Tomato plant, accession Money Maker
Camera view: tilt-top (135 deg); turntable rotation: 330 degrees
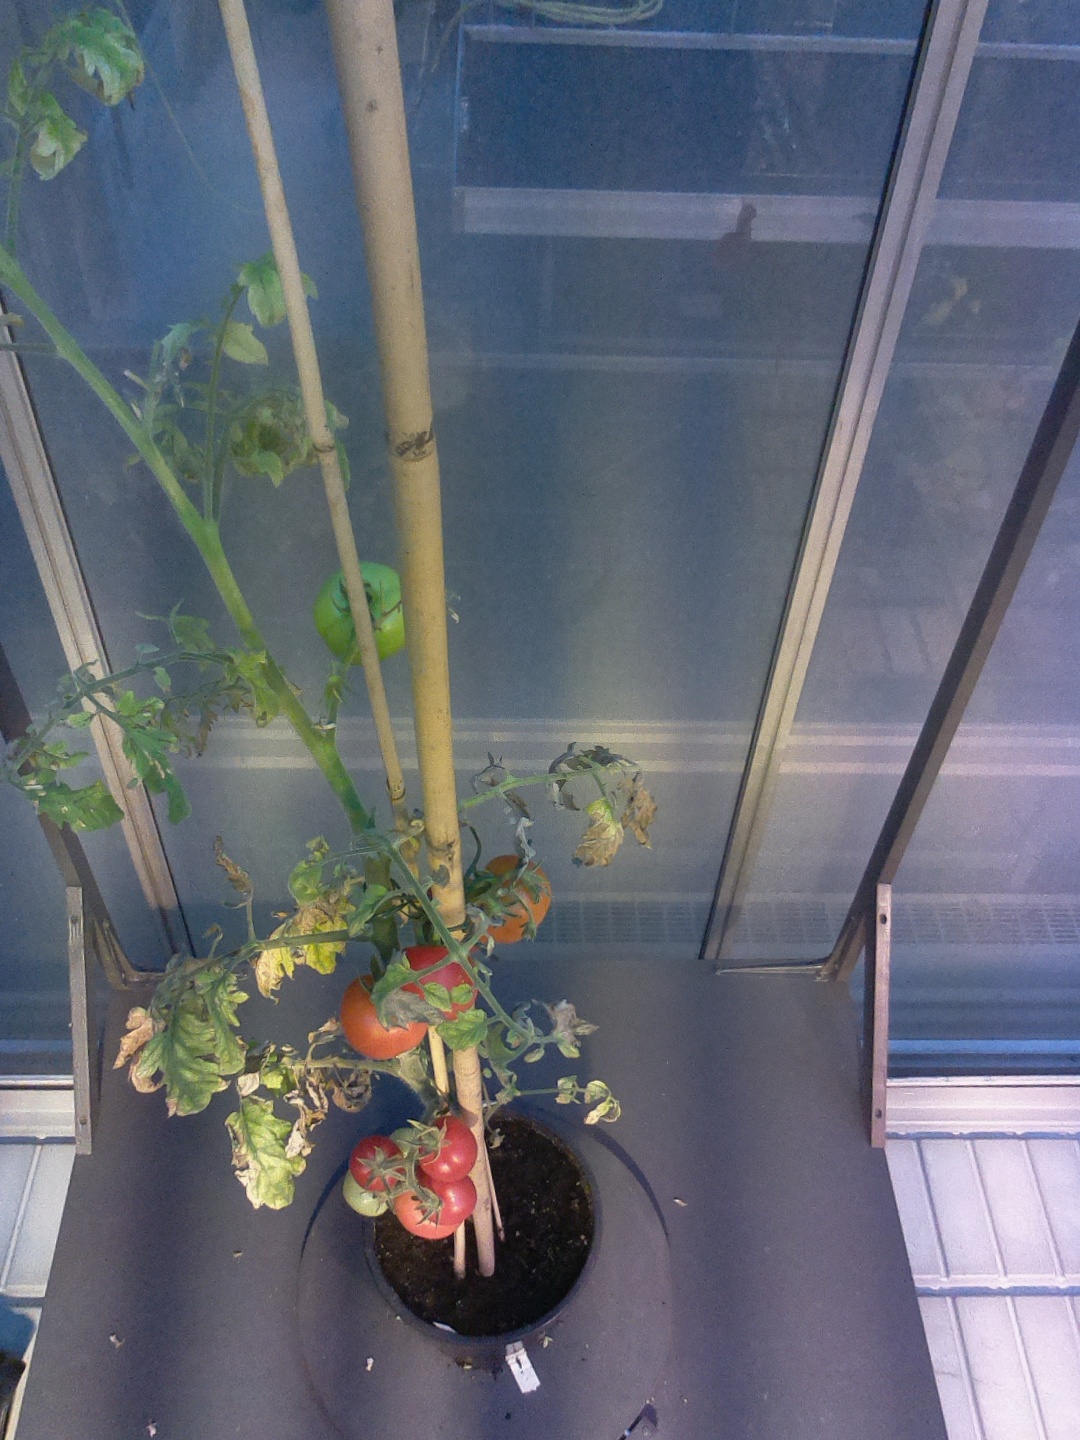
BBCH growth stage 89: 90%-100% of fruits show typical fully ripe color